Tata Centre

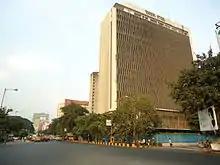
View of Tata Centre along Chowringhee Road

Tata Centre was constructed in the early 1960s and inaugurated in 1963 as the flagship office of the Tata Group in eastern India. At the time of its completion, it was the tallest building in Kolkata, surpassing earlier colonial-era structures and marking a shift toward vertical development in the city.